International Abolitionist Federation

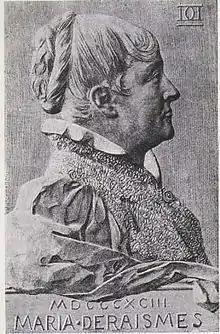
Maria Deraismes (1828–1894) was an early Abolitionist leader in France

In the 1870s Butler helped organize the Ladies National Association for the Repeal of the Contagious Diseases Acts.